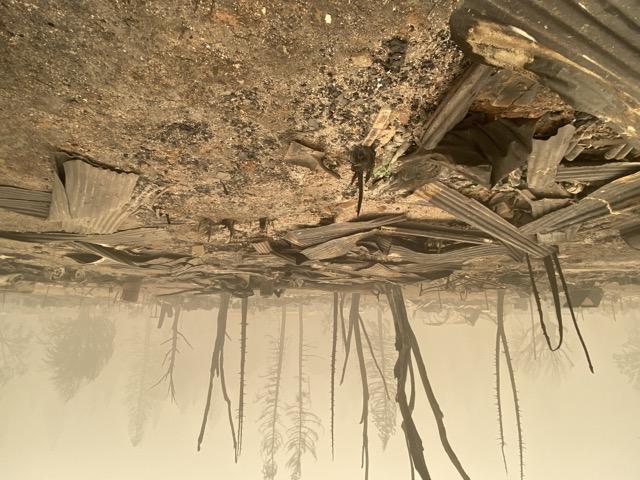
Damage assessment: destroyed